Question: Please indicate a possible affordance area of the bowl that can be used for holding
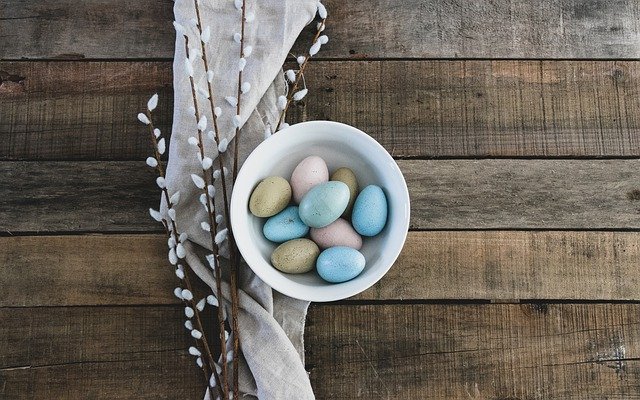
Answer: [222, 117, 417, 302]